De-industrialisation of India

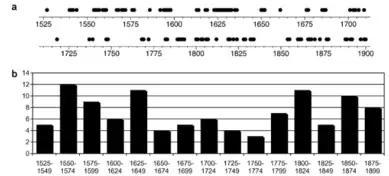
Indian GDP per capita

The Company Rule in India refers to areas in the Indian subcontinent which were under the rule of British East Indian Company. The East Indian Company began its rule over the Indian subcontinent following the Battle of Plessey, which ultimately led to the vanquishing of the Bengal Subah and the founding of the Bengal Presidency in 1765, one of the largest subdivisions of British India.